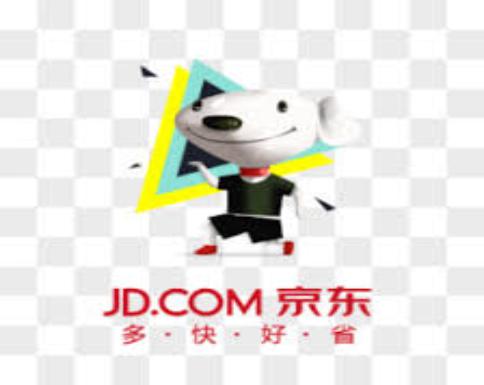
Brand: jd
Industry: Others